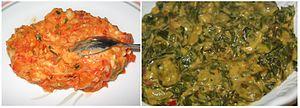
Le sambal est un condiment ou une sauce d'origine indonésienne et malaisienne à base de piments. Il peut être plus ou moins relevé, mais en général plutôt épicé.
La cuisine malaisienne est issue de la fusion d'influences locales, indiennes, javanaises et chinoises pour l'essentiel, mais auxquelles s'ajoutent des influences de groupes ethniques locaux de Sabah et Sarawak, des Orang Asli comme des Peranakan. Sans oublier l'influence des expatriés et l'apport des migrations antérieures et de l'apport colonial, qui amènent à la cuisine malaise des touches britanniques, portugaises, hollandaises ou thaïes.